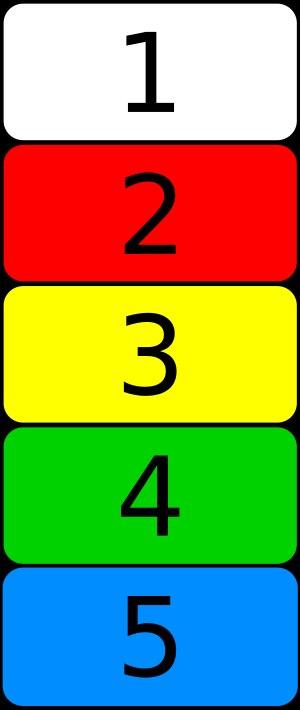
DEFCON, contraction de DEFense Readiness CONdition est le niveau d'alerte des forces armées des États-Unis.